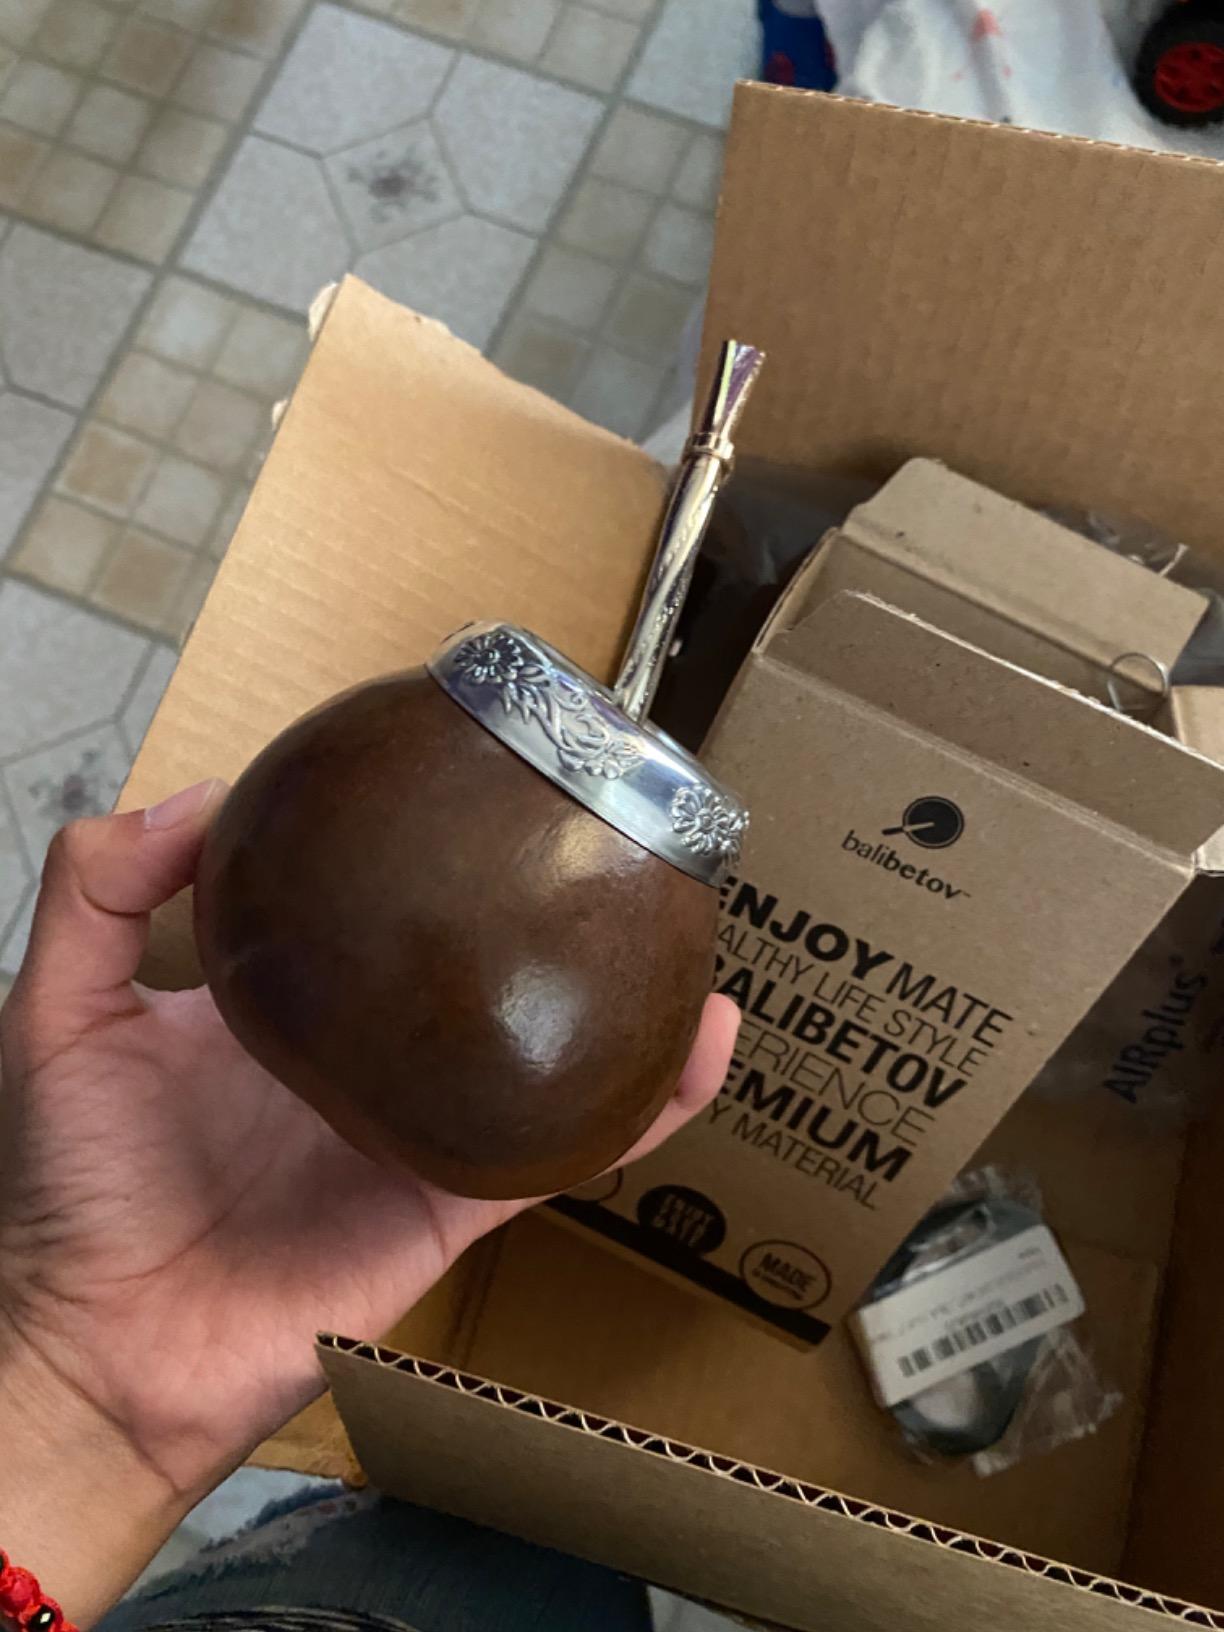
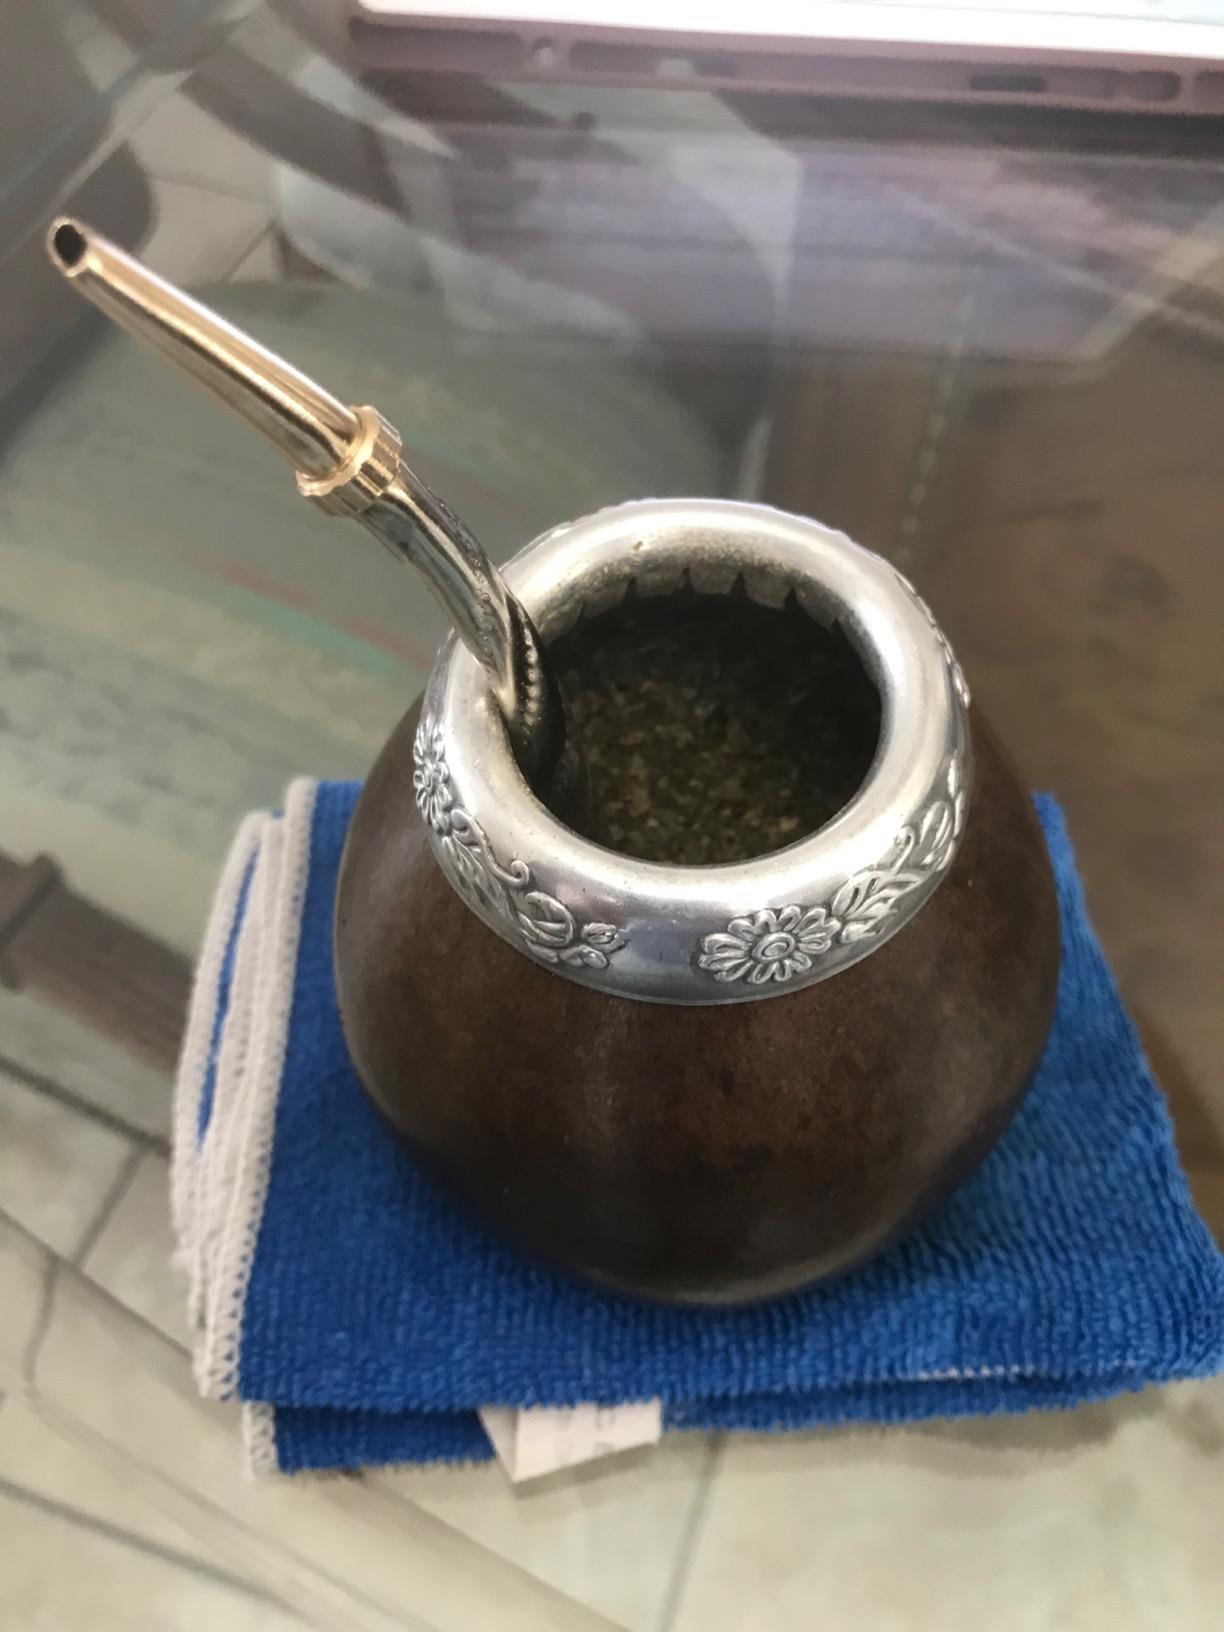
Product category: items_tea
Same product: yes